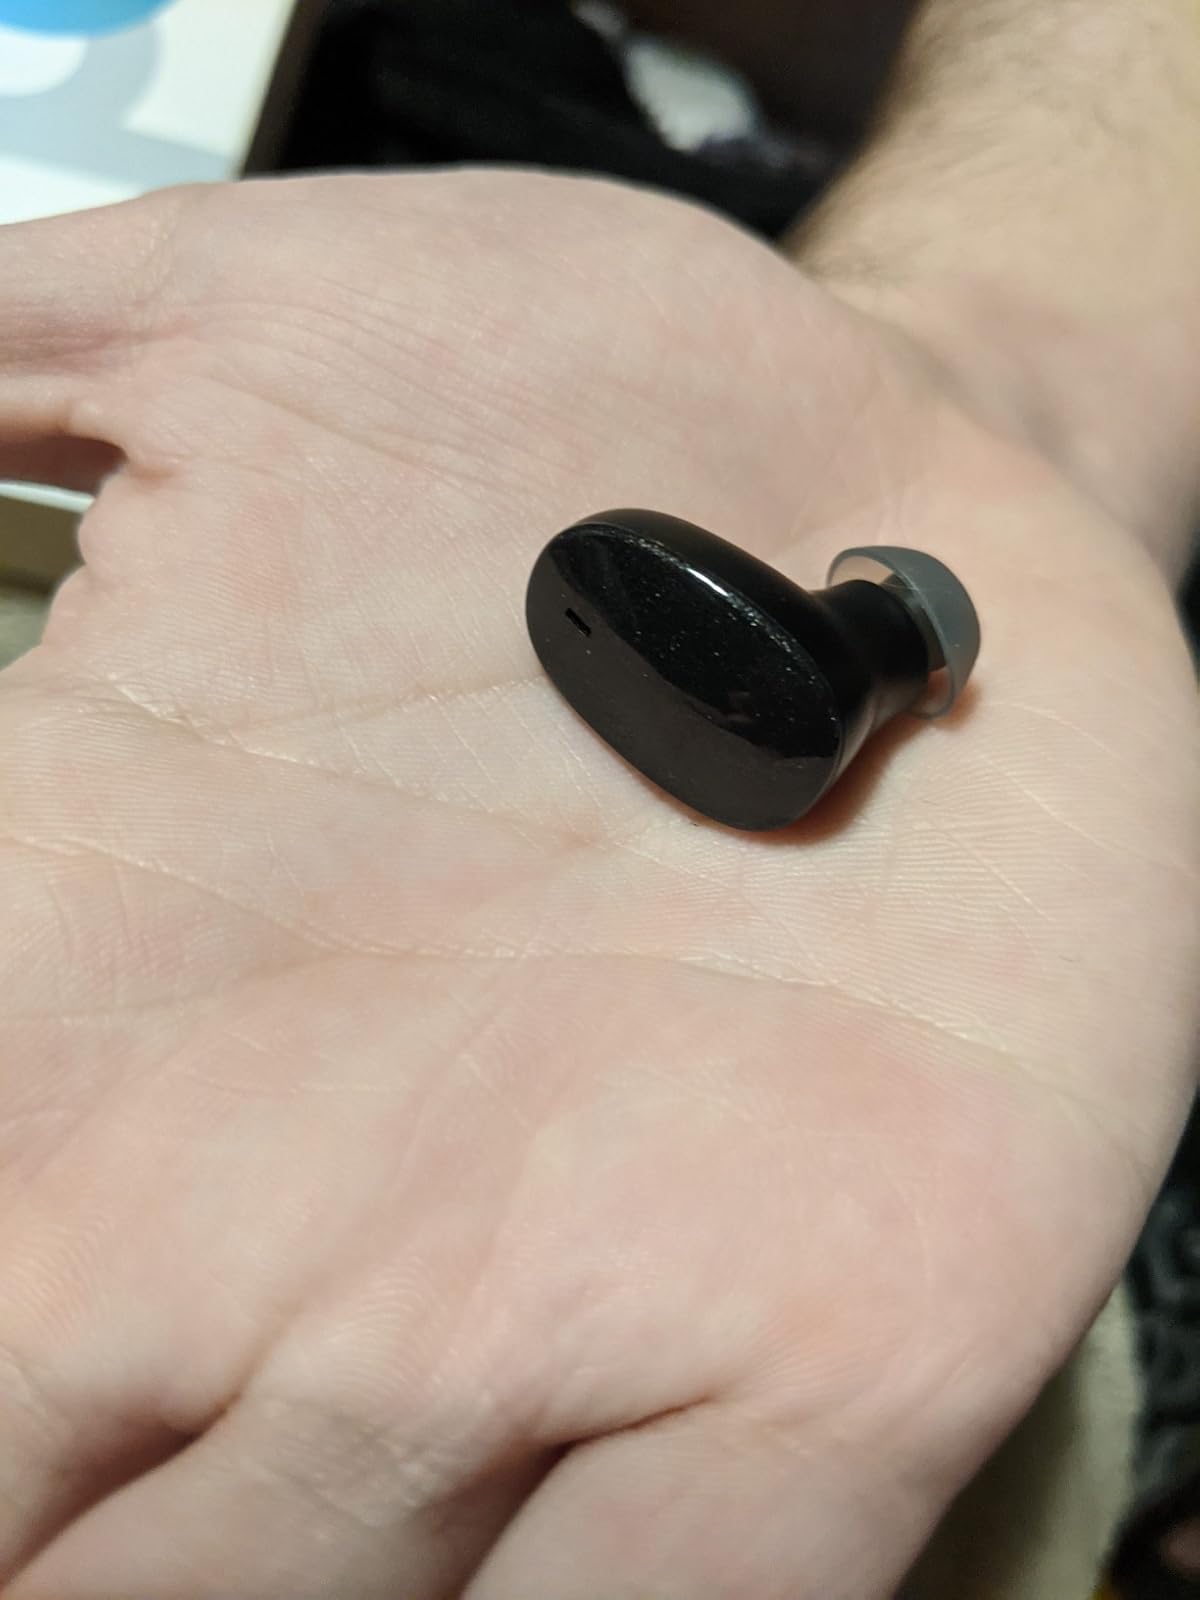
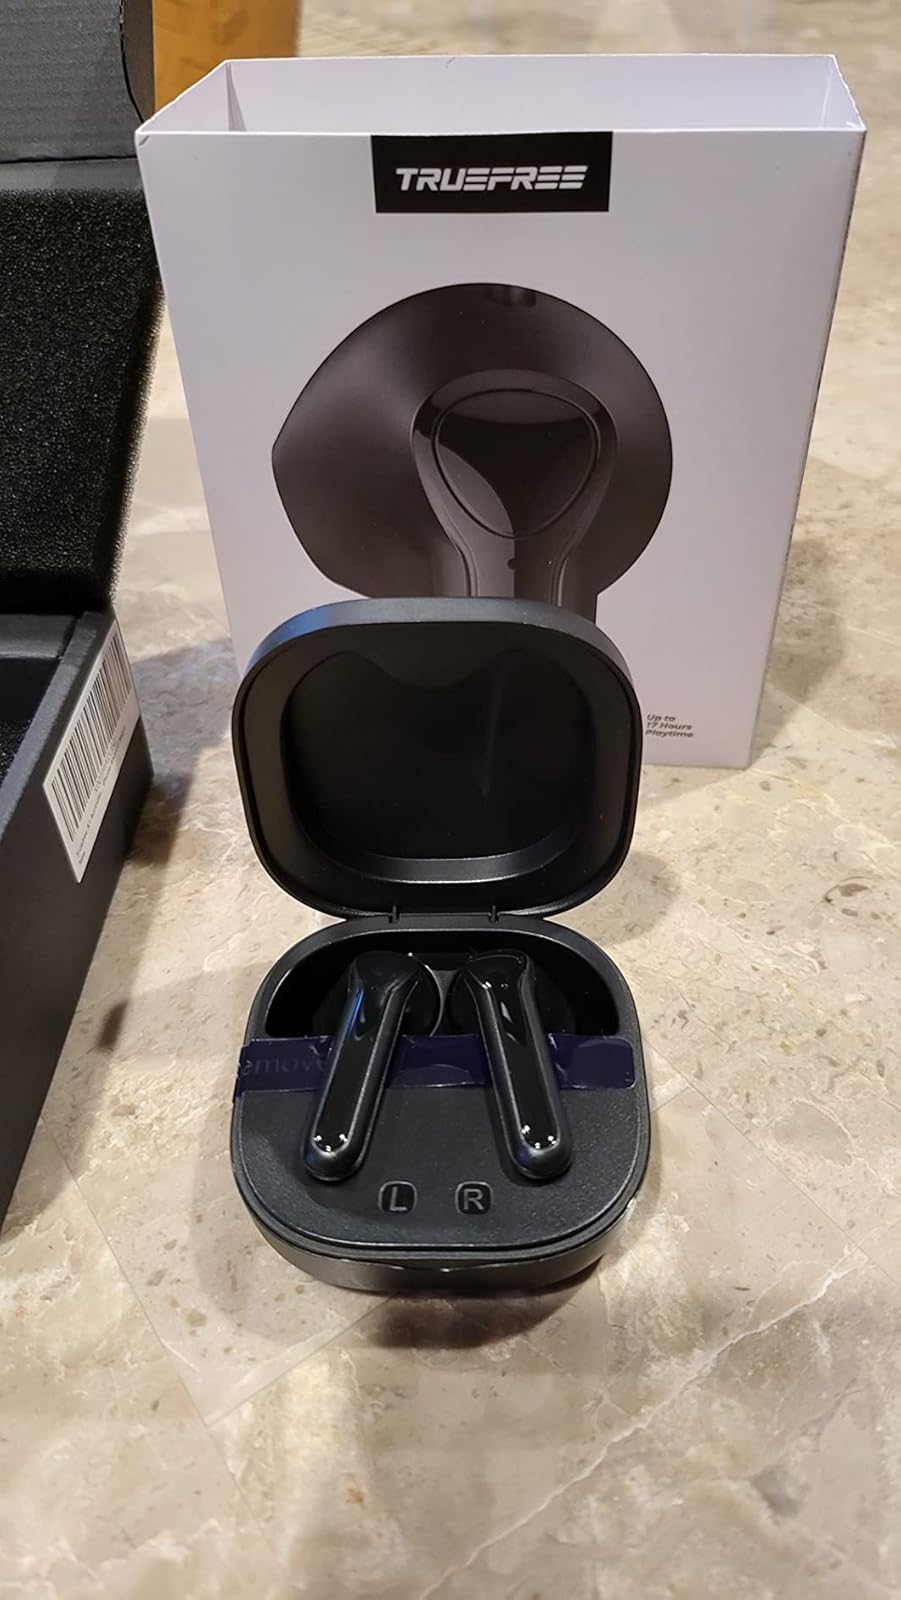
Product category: earbuds
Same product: no